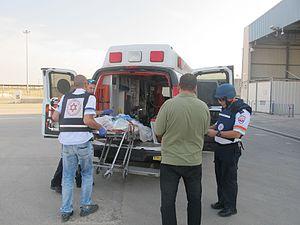
L'économie palestinienne est avant tout dépendante de l’évolution du processus de paix au Proche-Orient. 80 % des échanges extérieurs et du déficit sont réalisés avec Israël. Le déficit commercial palestinien est passé de 800 millions de dollars en 1990 à 1,4 milliard de dollars en 1996 et à 1,7 milliard en 1998. Autre dépendance: celle à l’égard du secteur agricole. Il a représenté jusqu’aux années 1990, un quart du produit national brut et employait 40 % de la population active palestinienne. Si sa part s’est réduite en 1993 à 15 % du PNB et 22 % de la population active, c’est toujours plus que l’industrie qui souffre d’infrastructures et d’investissements publics et privés insuffisants. L’économie palestinienne dépend également fortement de l’aide internationale.